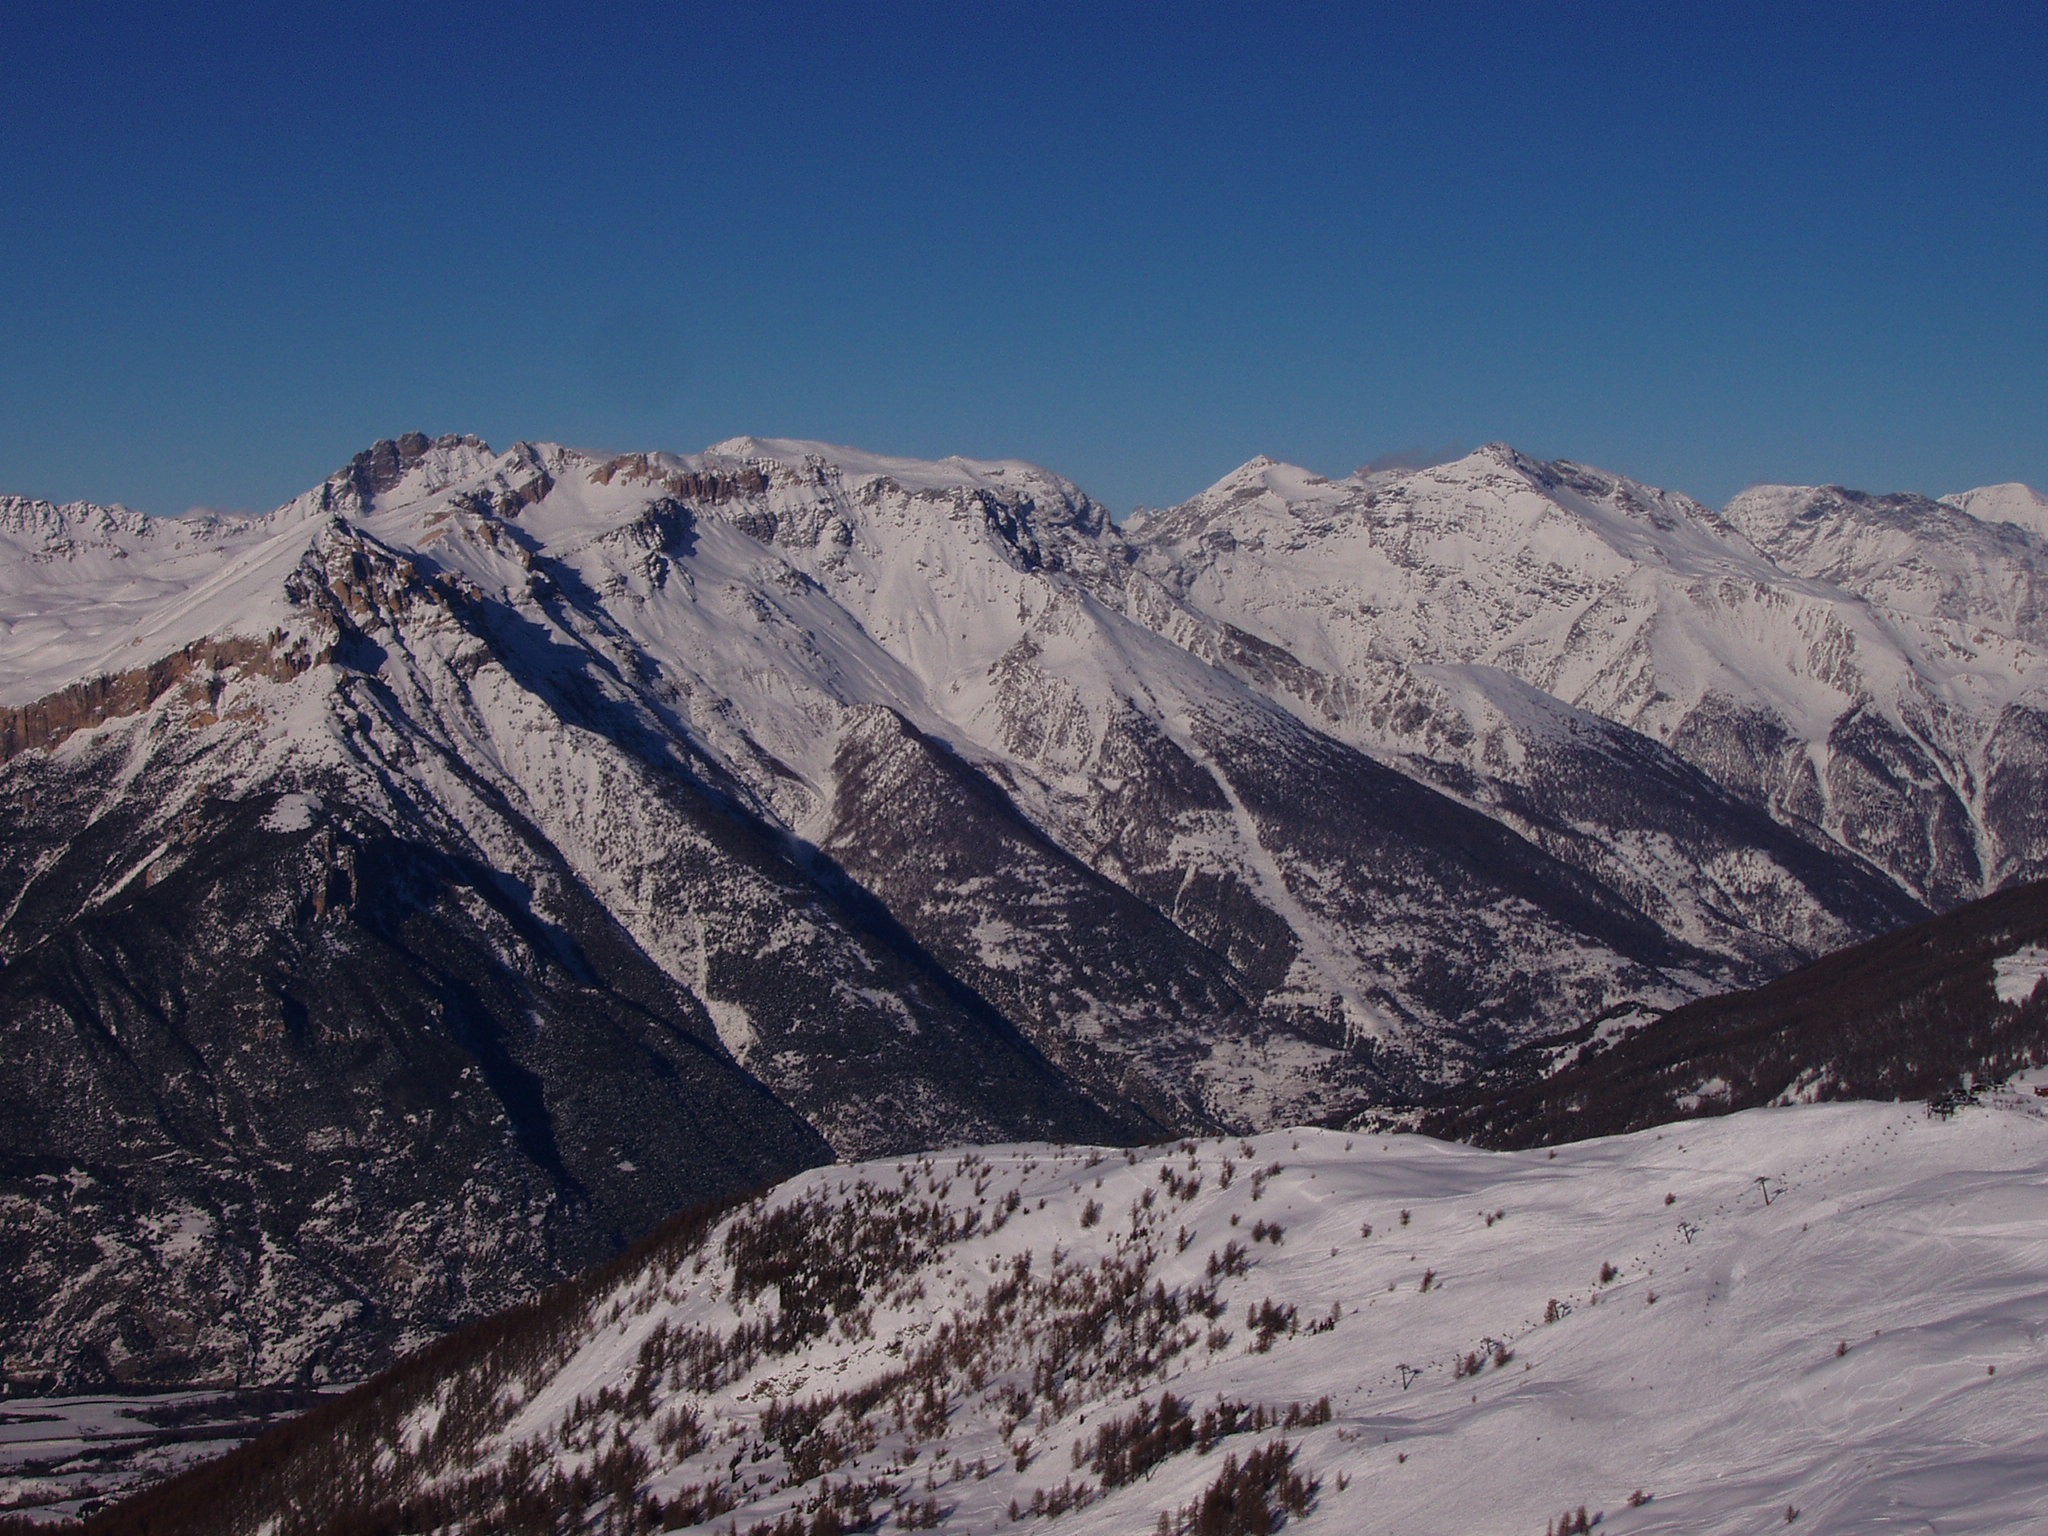
landscape, wilderness, mountain, snow, winter, mountain range, weather, season, ridge, summit, mountains, alps, plateau, fell, cirque, landform, mountain pass, geographical feature, mountainous landforms, geological phenomenon